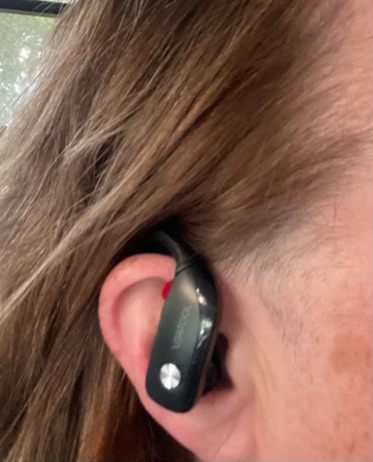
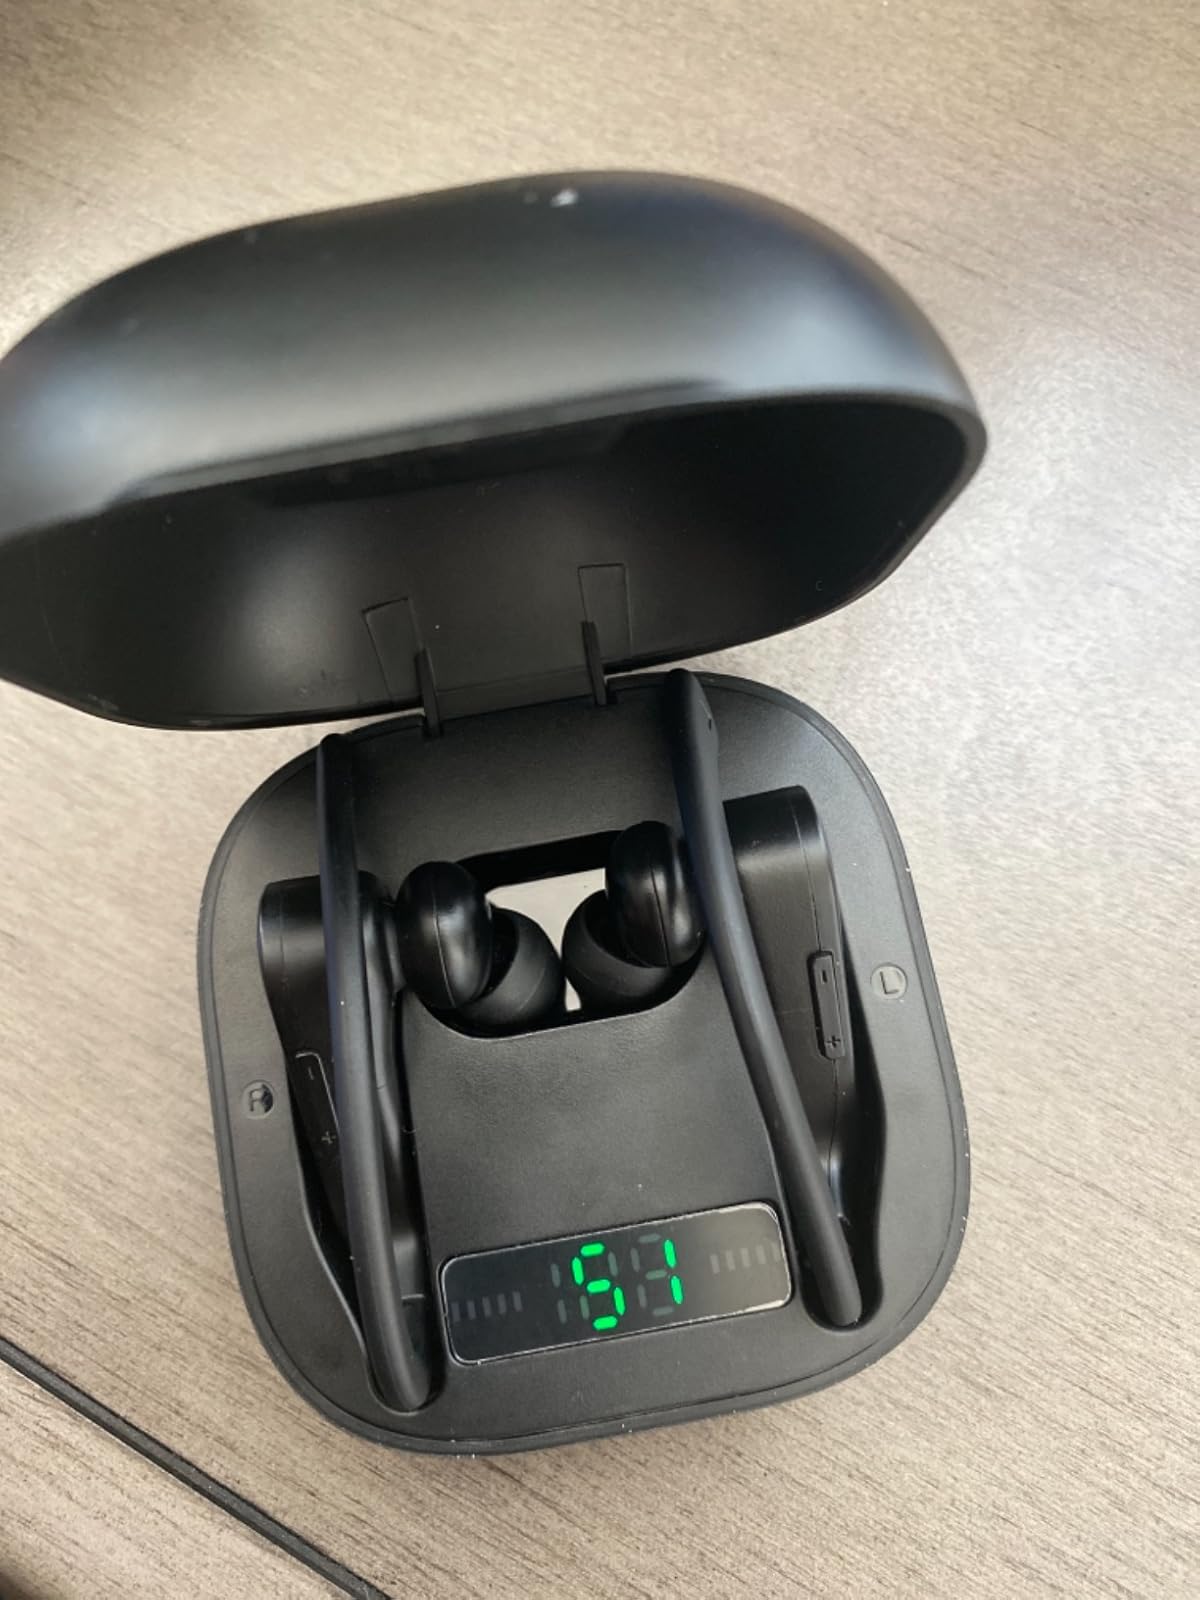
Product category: earbuds
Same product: no